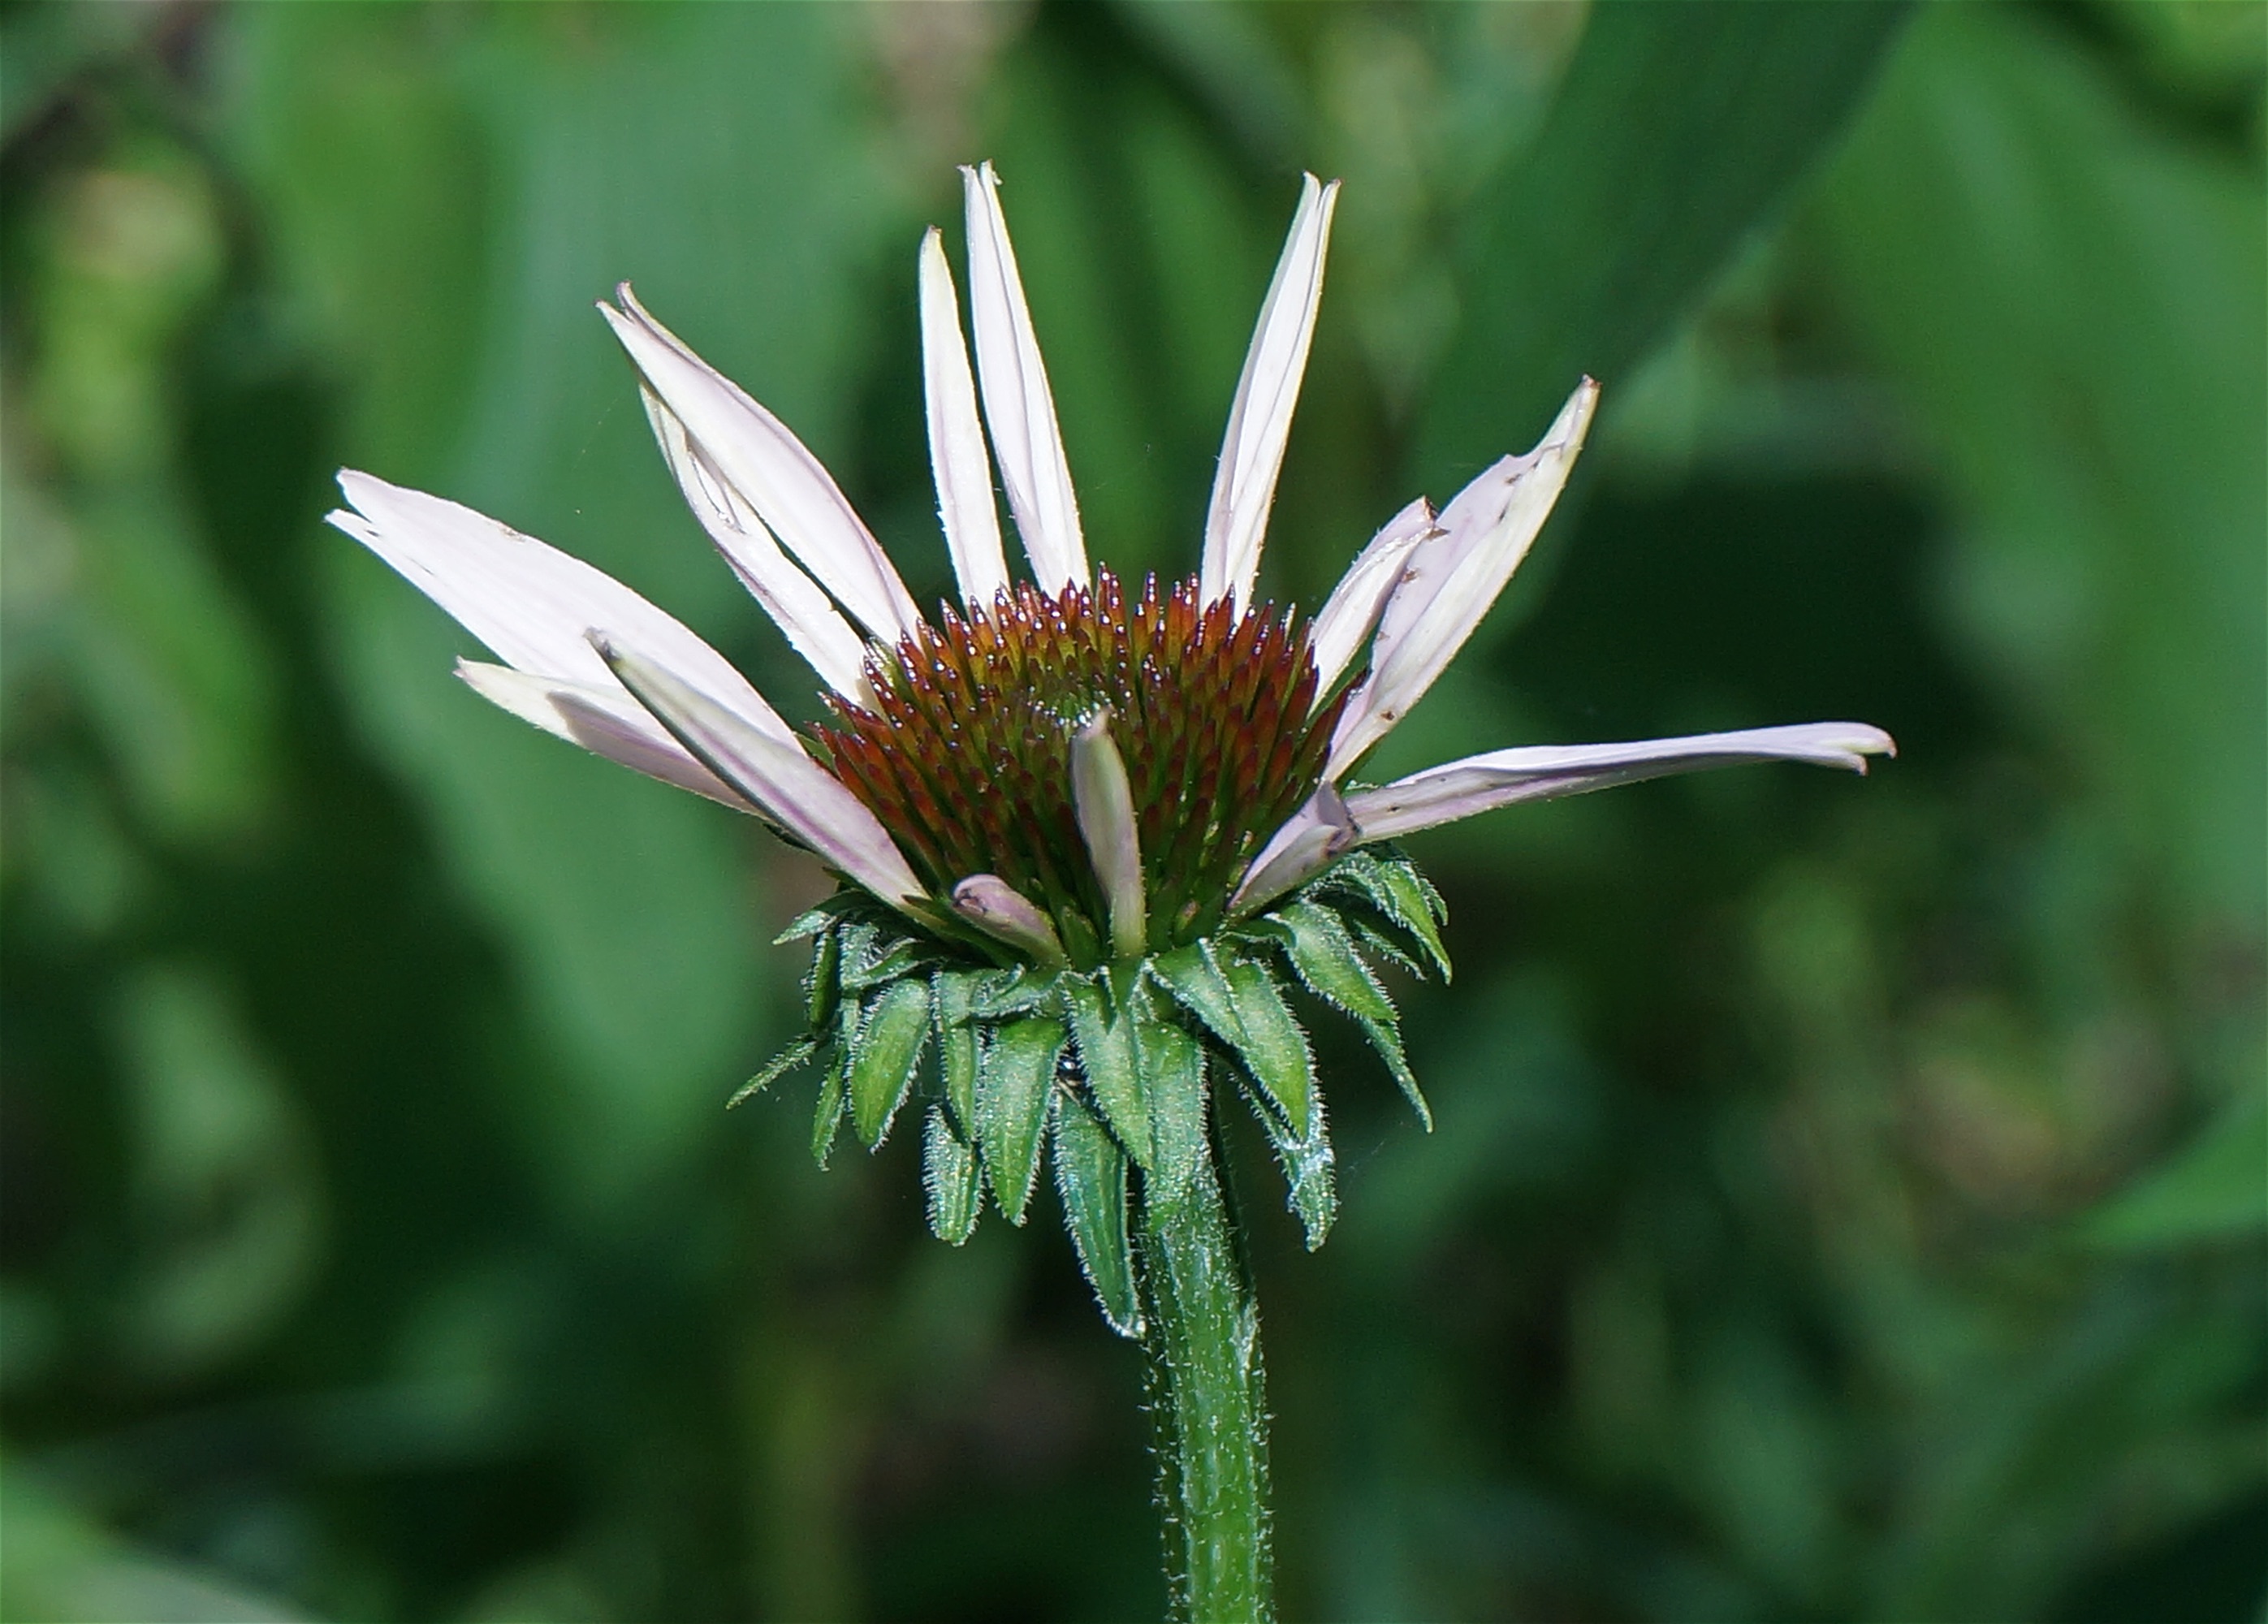
nature, plant, meadow, leaf, flower, purple, petal, bloom, daisy, green, botany, garden, flora, fauna, wildflower, close up, thistle, coneflower, bud, echinacea, macro photography, flowering plant, daisy family, medicinal herb, echinacea bud opening, plant stem, land plant